2009 Stanley Cup Final

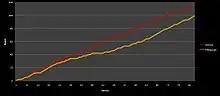
A graph comparing the teams' points throughout the regular season.

The 2009 Stanley Cup Final was the championship series of the National Hockey League's (NHL) 2008–09 season, and the culmination of the 2009 Stanley Cup playoffs. It was contested between the Eastern Conference champion Pittsburgh Penguins and the Western Conference and defending Stanley Cup champion Detroit Red Wings. It was Detroit's 24th appearance in the Finals and Pittsburgh's fourth appearance in the Finals. This was a rematch of the previous year's Stanley Cup Final where Detroit had defeated Pittsburgh in six games. This time, the Penguins defeated the Red Wings in seven games to win their first Stanley Cup title since 1992 and their third overall. Until 2025, this was the last time that both teams made it to the Stanley Cup Final in back to back years.